Geely GX9

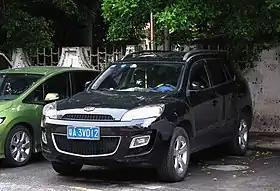
Geely GX9 Haoqing in Guangzhou

The Geely GX9 is a mid-size crossover SUV produced by the Chinese automaker Geely Auto.